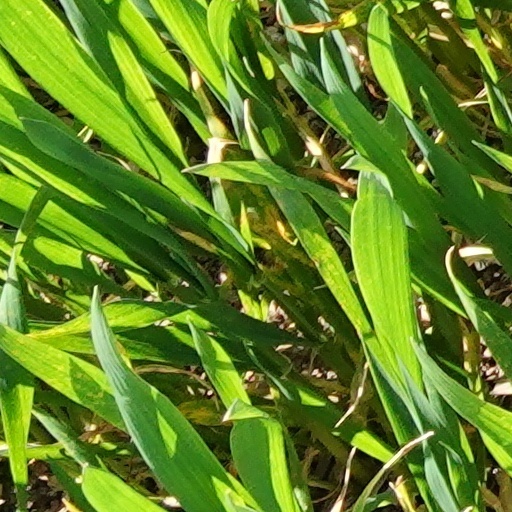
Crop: wheat